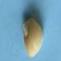
Maize quality: Good